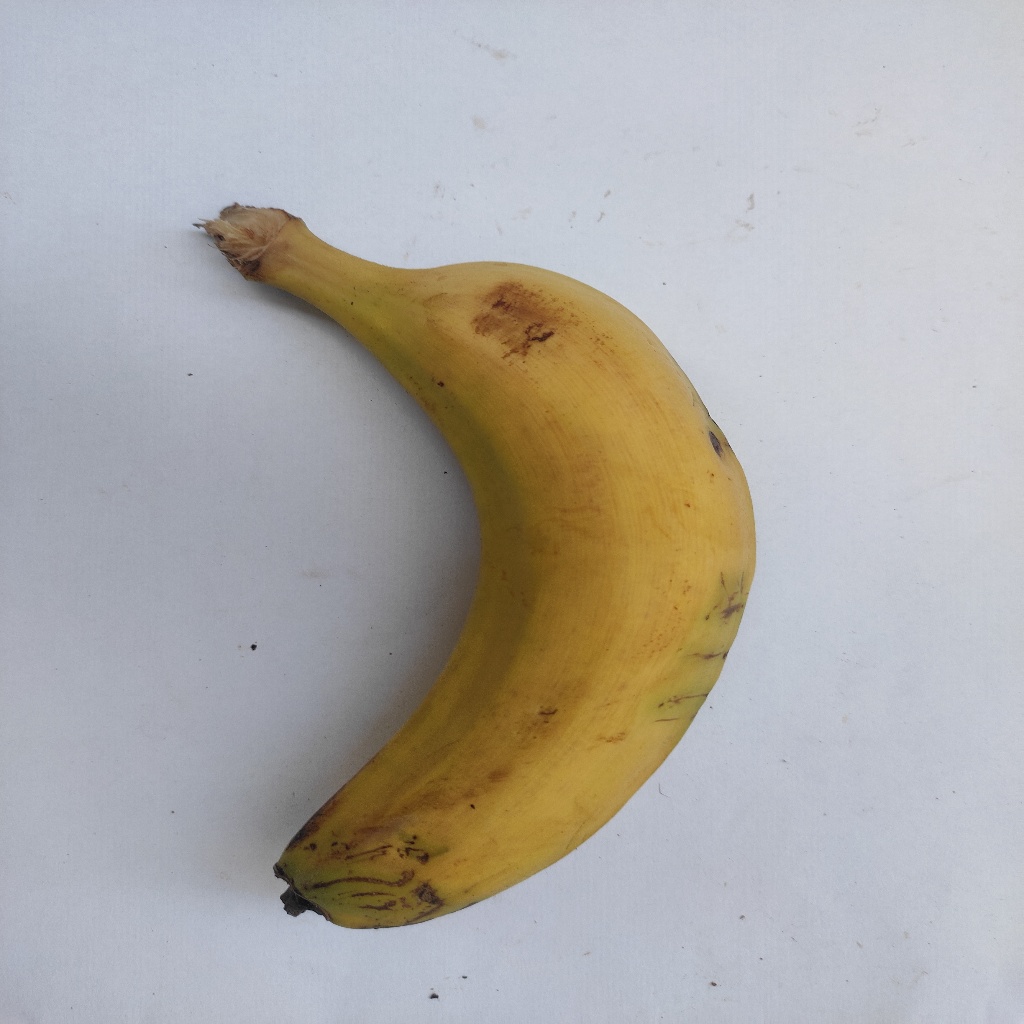
Crop: banana
Quality class: Class_A